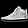
Label: Sneaker